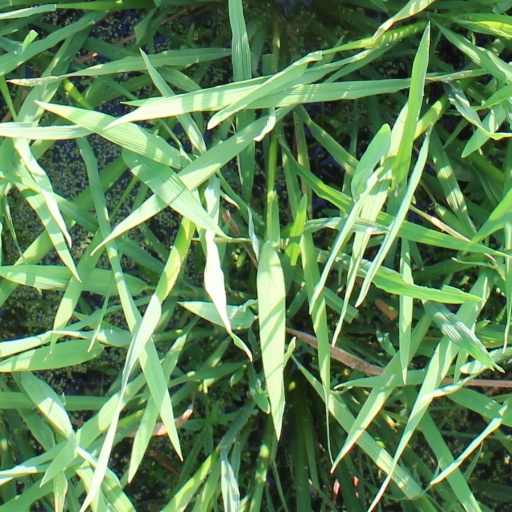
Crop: rice